Topkapı Palace

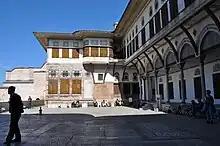
The Courtyard of the Favourites

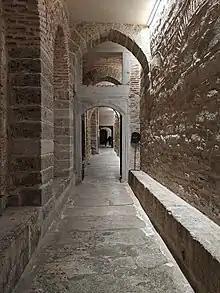
The Golden Road

The Imperial Hall ("Hünkâr Sofası"), also known as the Imperial Sofa, Throne Room Within or Hall of Diversions, is a domed hall in the Harem, believed to have been built in the late 16th century. It has the largest dome in the palace. The hall served as the official reception hall of the sultan as well as for the entertainment of the Harem. Here the sultan received his confidants, guests, his mother, his first wife ("Hasseki"), consorts, and his children. Entertainments, paying of homage during religious festivals, and wedding ceremonies took place here in the presence of the members of the dynasty.